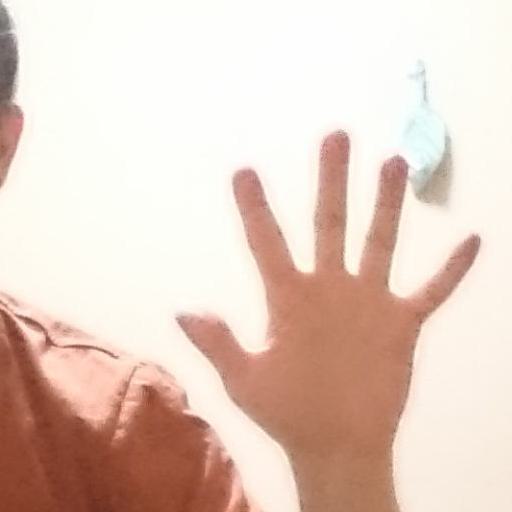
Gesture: palm